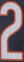
Number: 2